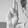
ASL letter: U